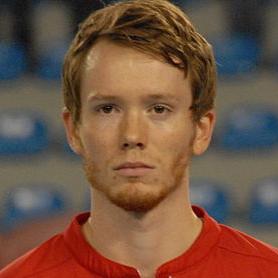
Age: 21